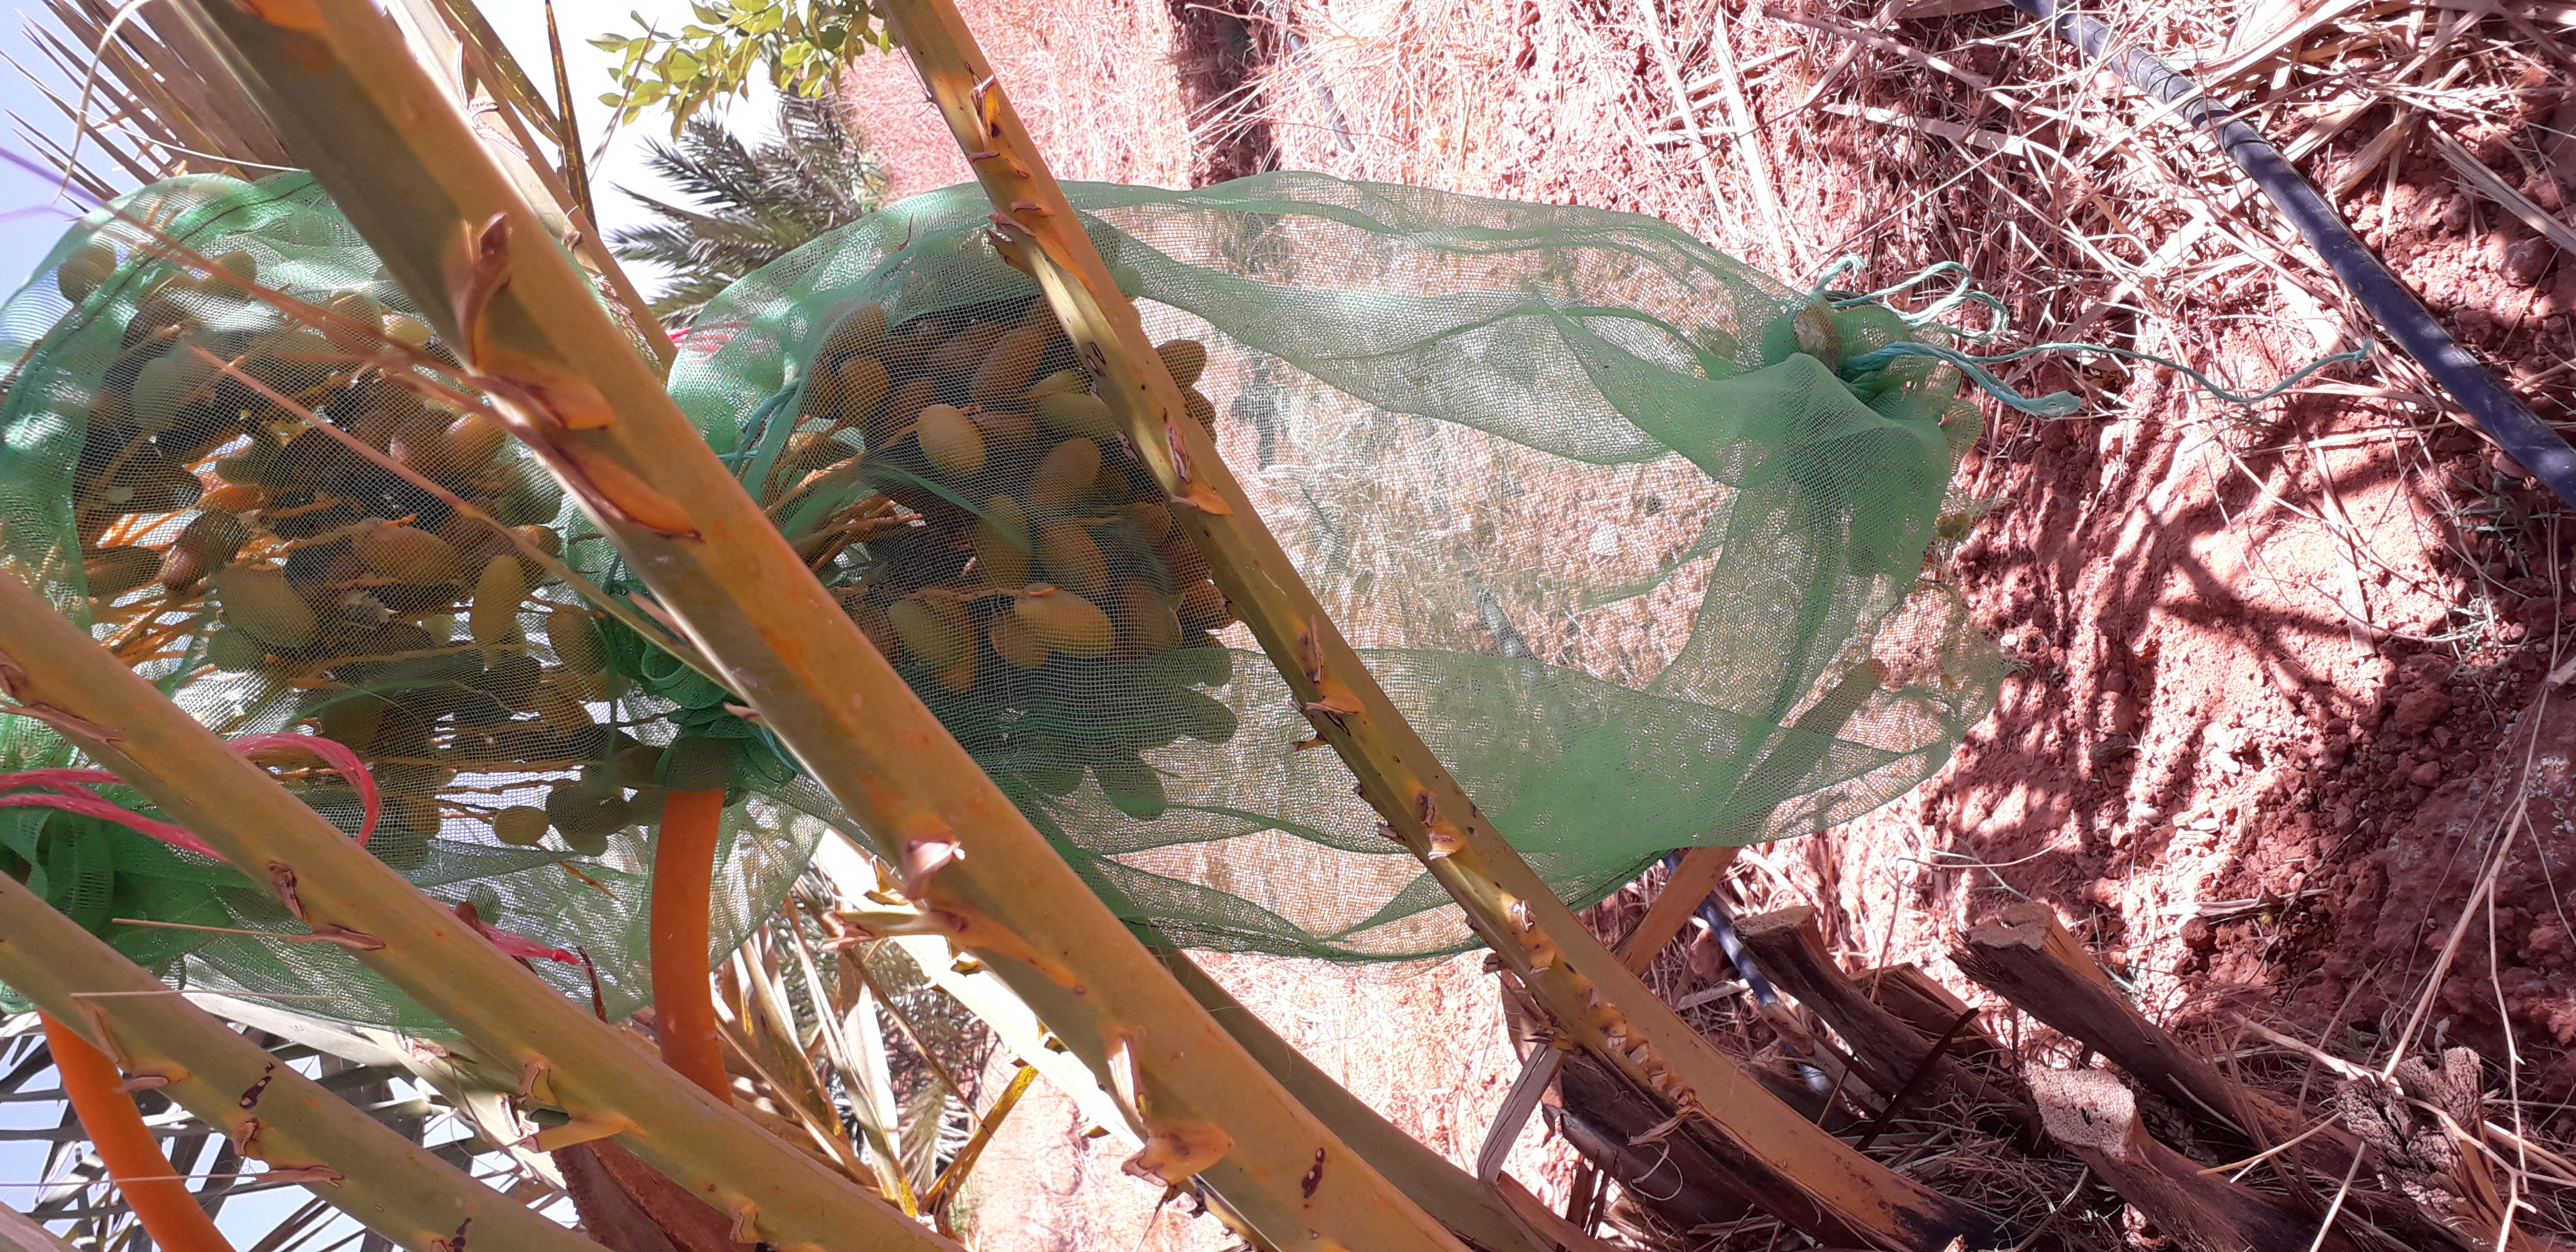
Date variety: kholt